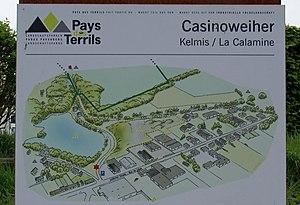
La Calamine (Belgique): Carte du Casinoweiher et de la réserve naturelle